Njan Steve Lopez

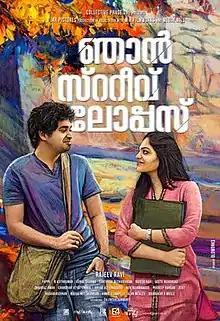
Poster of the film "Njan Steve Lopez"

Njan Steve Lopez (titled in English as I Am Steve Lopez) is a 2014 Indian Malayalam-language thriller drama film, directed by Rajeev Ravi. The production is also supported by Jar Pictures, M.R Filmworks and Media Mill. The film is set in Thiruvananthapuram and it stars Farhaan Faasil and Ahaana Krishna in lead roles. It was their debut movie as hero and heroine.